Myriopteris aurea

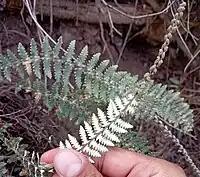
The underside of one pinnate fern frond with lobed pinnae, showing dense white hairs; in the background is the upper side of a larger frond, showing similar but sparser hairs

In 1810, Carl Ludwig Willdenow recognized "Pteris aurea" in the 5th edition of "Species Plantarum", but also described a new species, "Acrostichum bonariense", based on material collected near Buenos Aires (Latinized as "Bonaria"), an illustration of which was published by Johann Amman in 1738. Willdenow evidently did not have access to any of Amman's material, and so failed to recognize the similarity between Amman's fern and "Pteris aurea". Confusion was compounded in 1822, when Heinrich Friedrich Link described the species yet again, based on a Humboldt and Bonpland specimen which Willdenow had labeled "Cheilanthes ferruginea" but had omitted from "Species Plantarum". The specific epithet "ferruginea" means "rusty-reddish", perhaps referring to the color of the hairs below, so described by Willdenow for "A. bonariense".